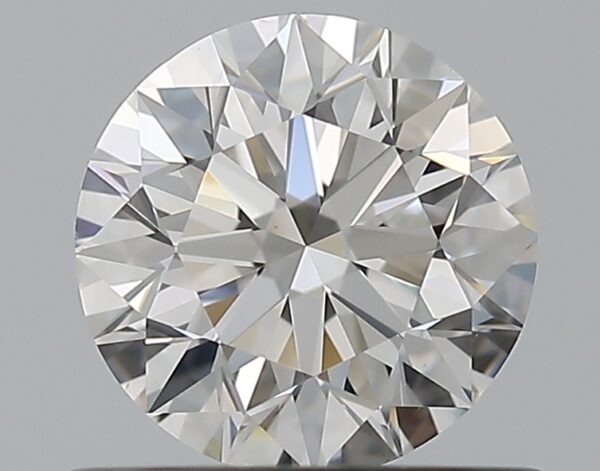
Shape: round
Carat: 0.7
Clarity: VS2
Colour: F
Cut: EX
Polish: EX
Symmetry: EX
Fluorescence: N
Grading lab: GIA
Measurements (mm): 5.65 x 5.68 x 3.55